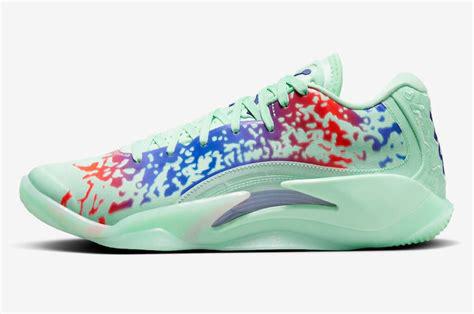
Brand: Jordan
Model: Zion 3